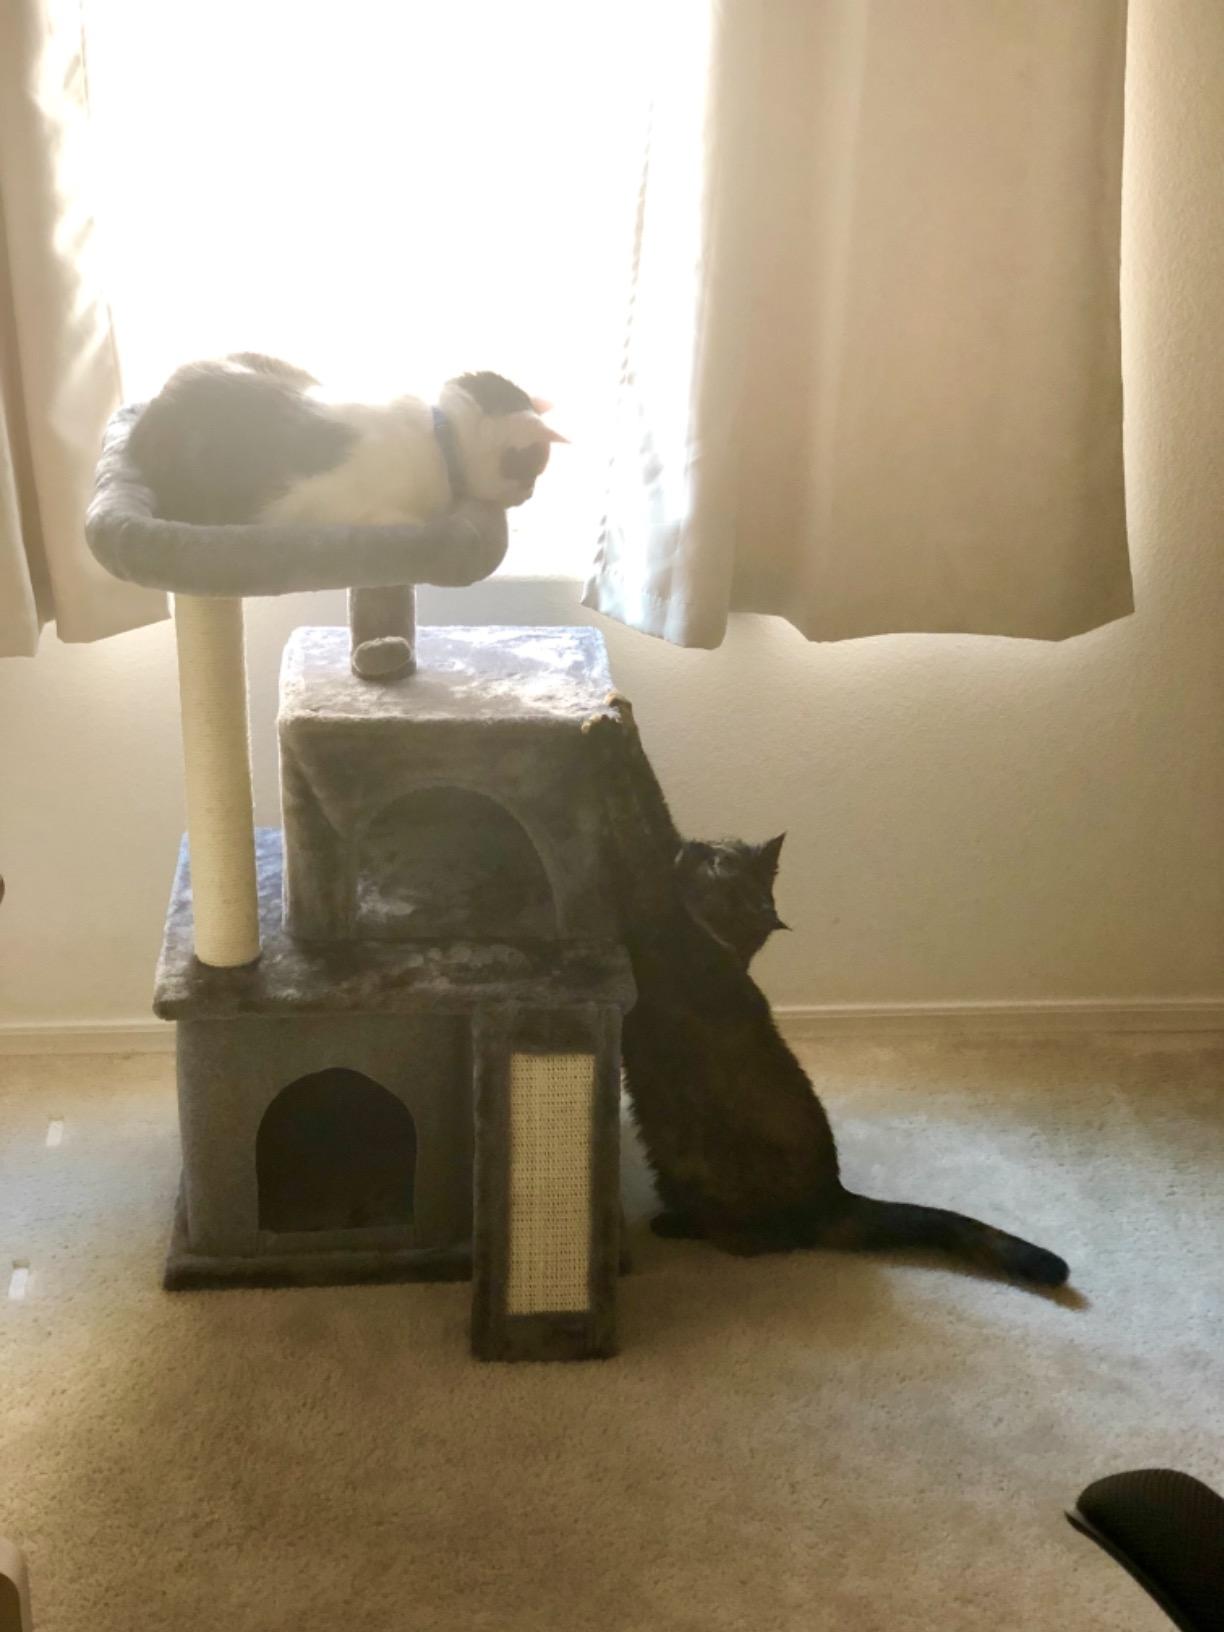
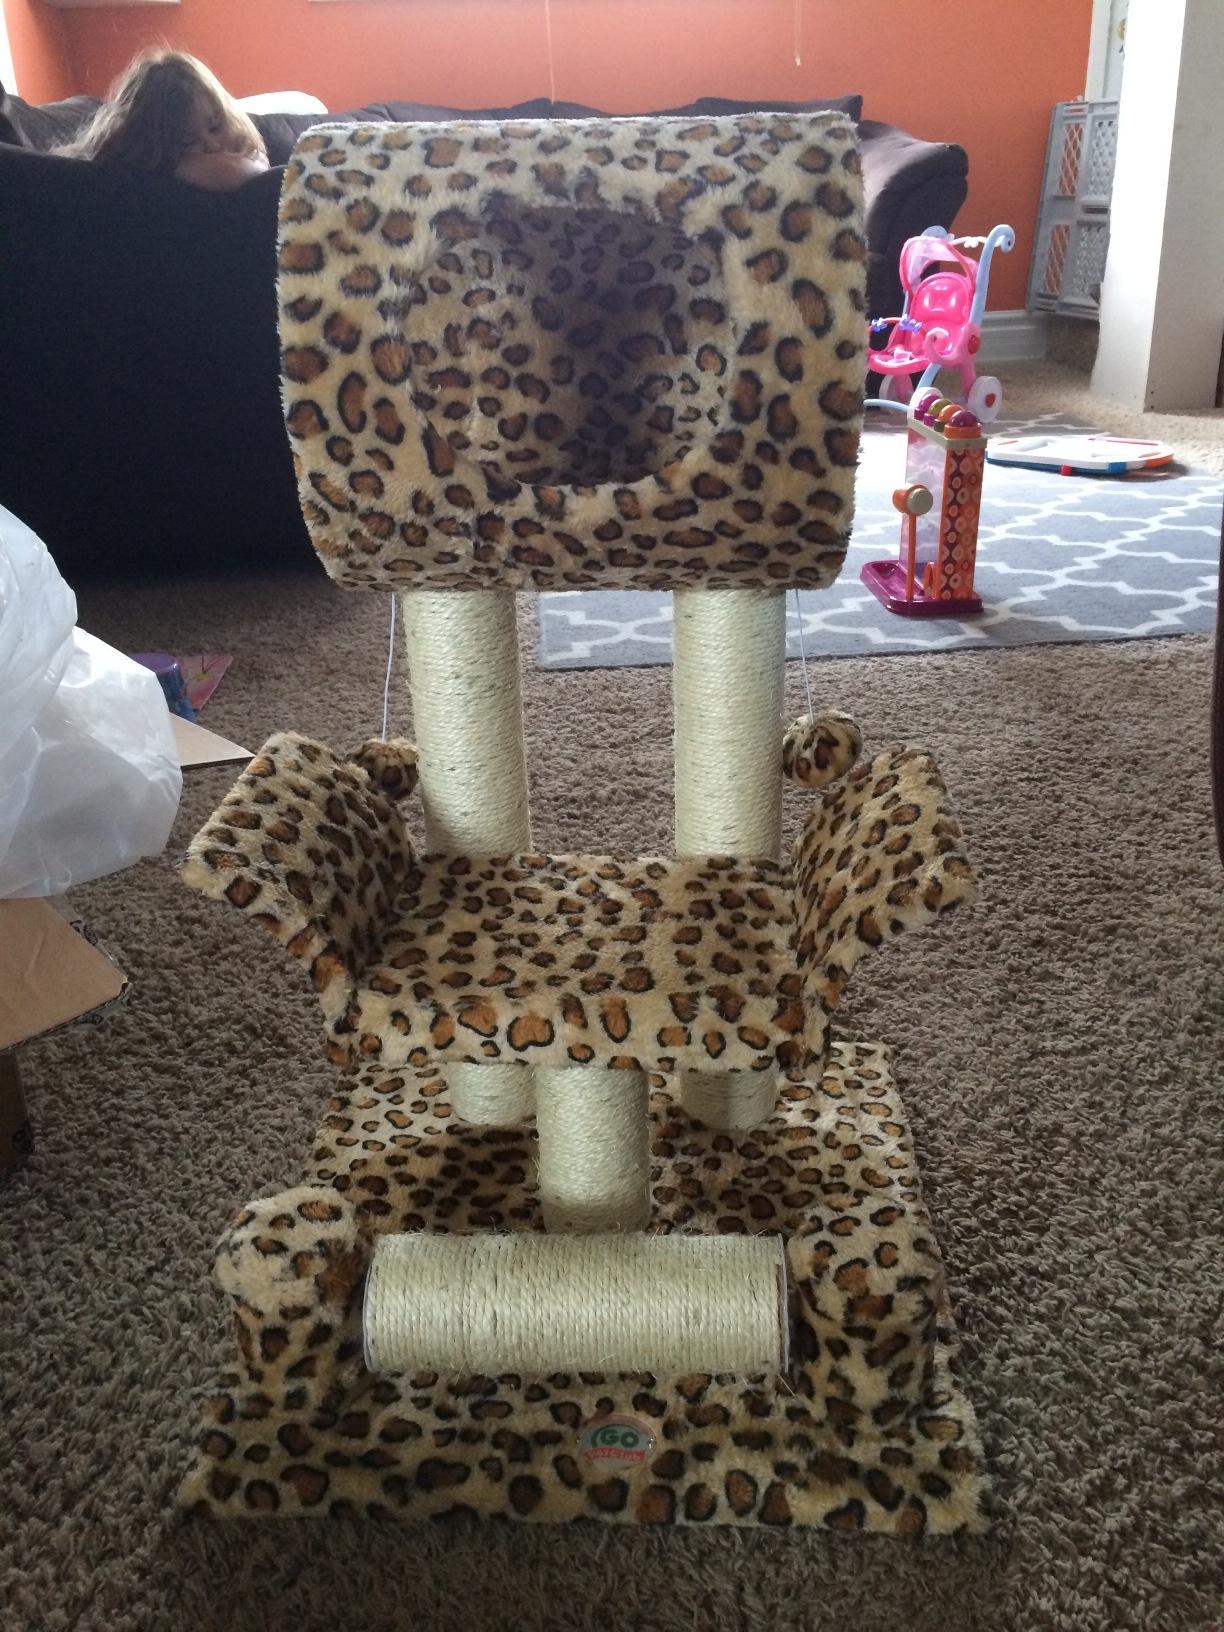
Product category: items_cat tree
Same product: no